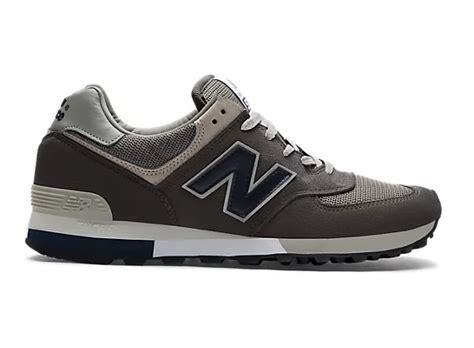
Brand: New
Model: Balance 576